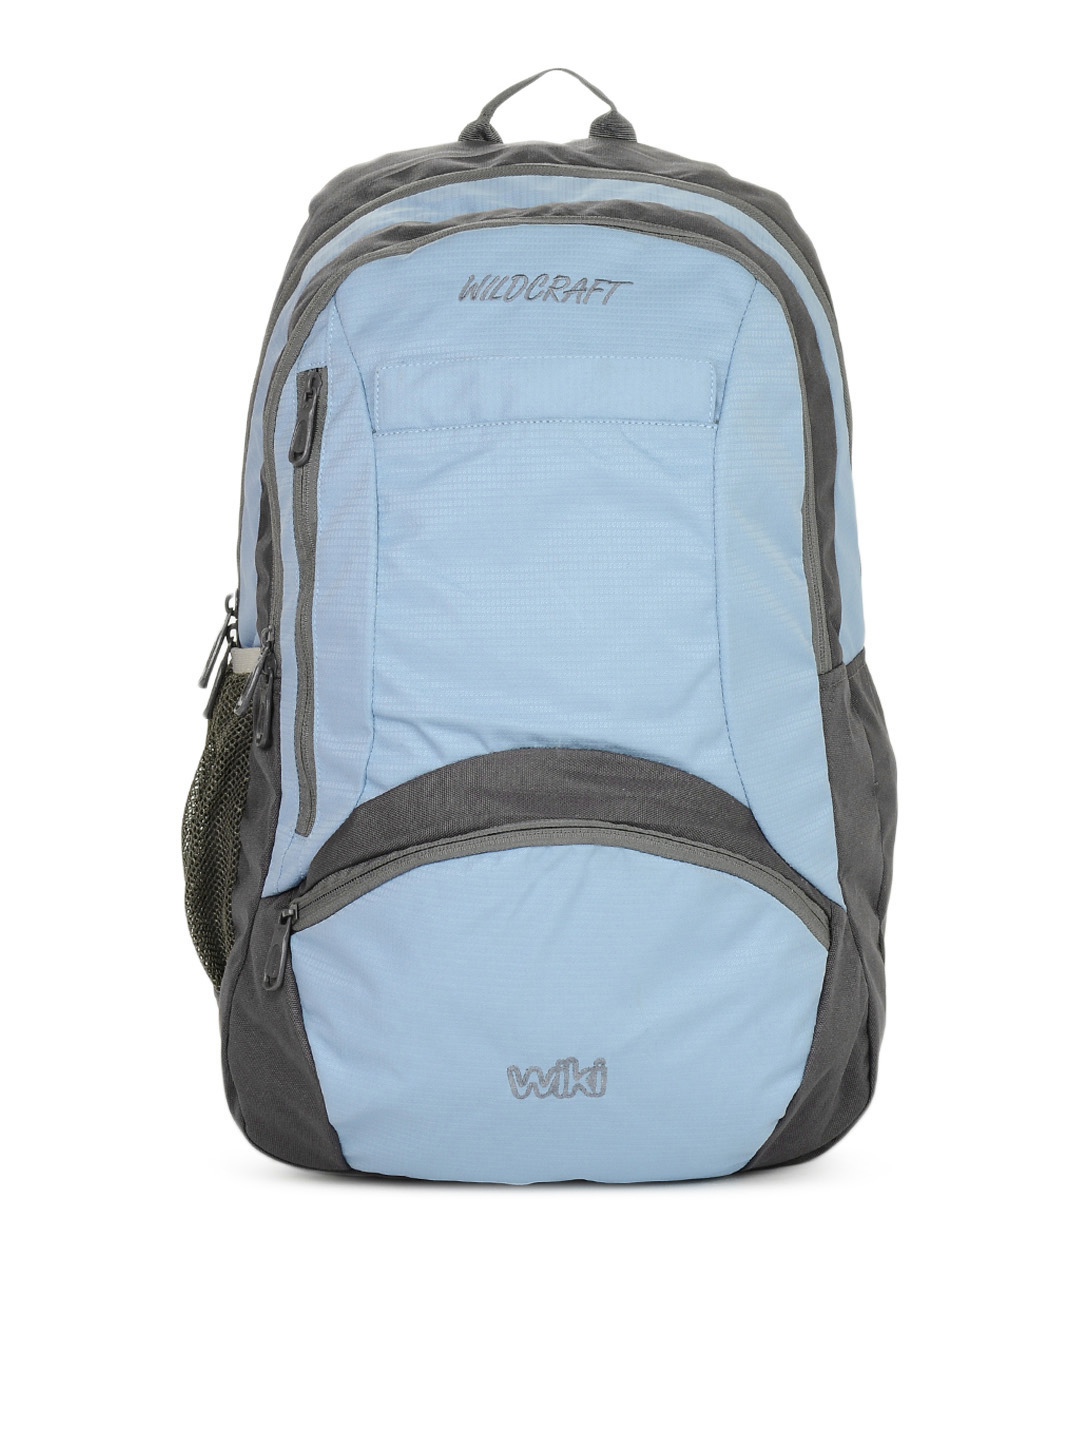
Wildcraft Unisex Blue & Grey Backpack
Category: Accessories / Bags / Backpacks
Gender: Unisex
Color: Blue
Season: Summer 2015
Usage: Casual